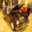
Label: automobile